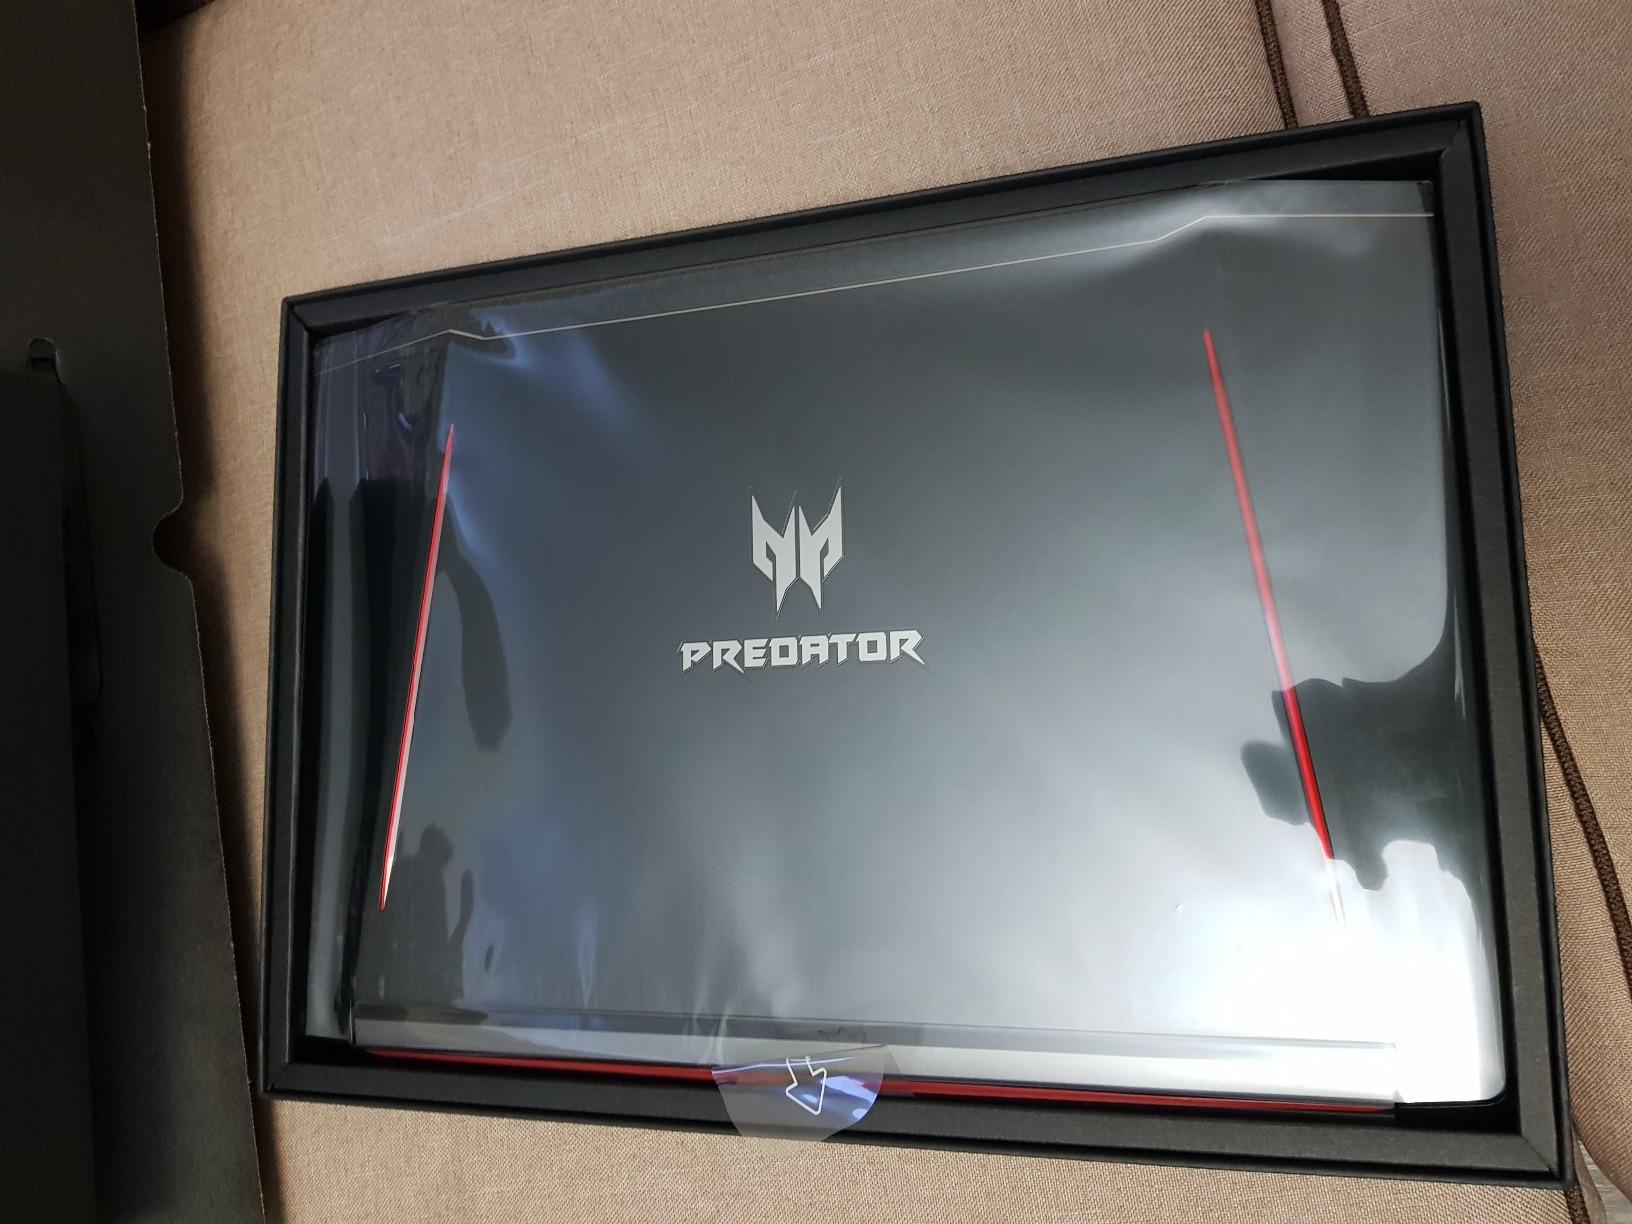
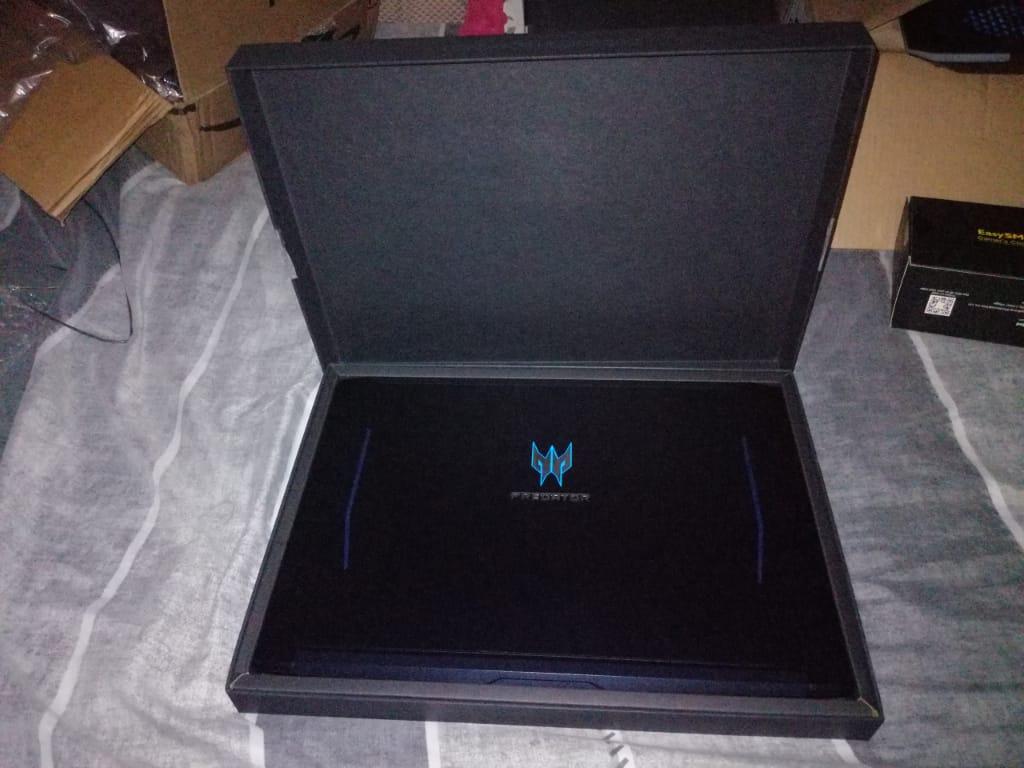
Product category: laptop
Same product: no